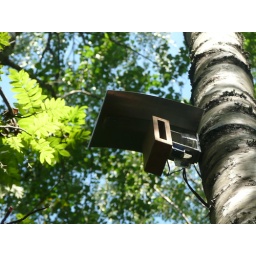
wind-up bird in the tree